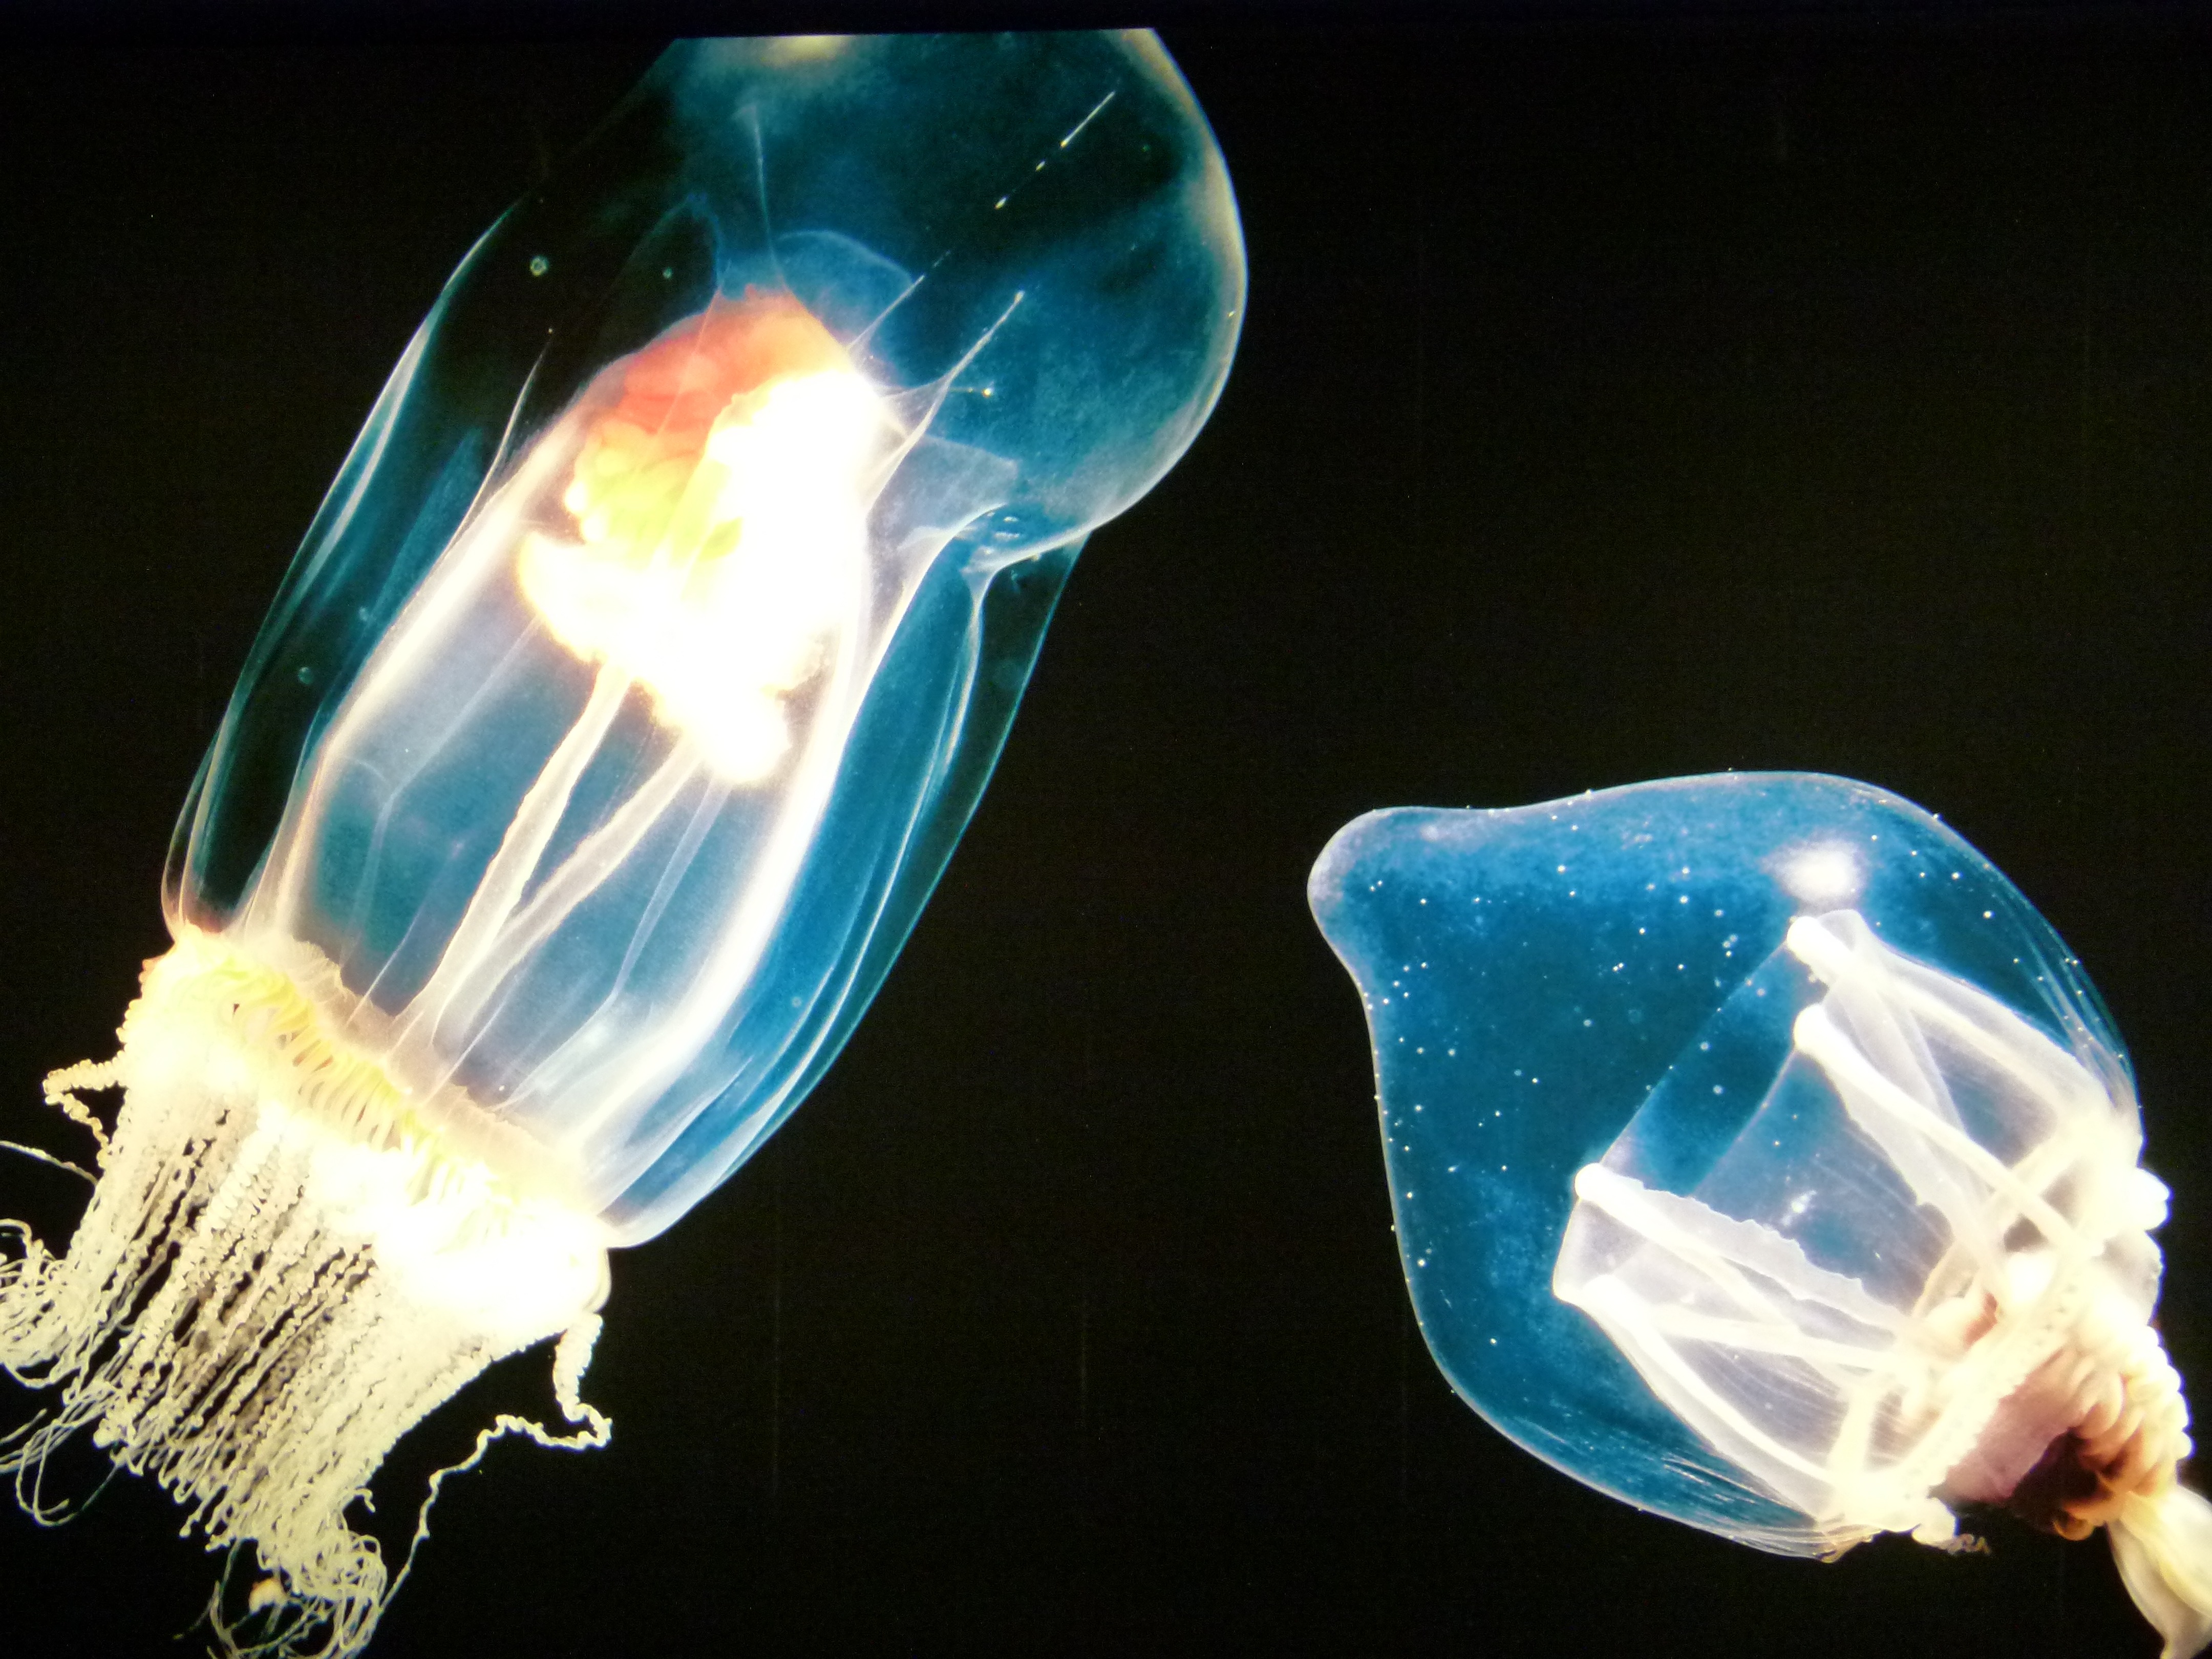
water, underwater, biology, jellyfish, blue, sea animal, invertebrate, close up, cnidaria, sea life, ocean life, beautiful, organ, luminous, organism, marine biology, marine invertebrates